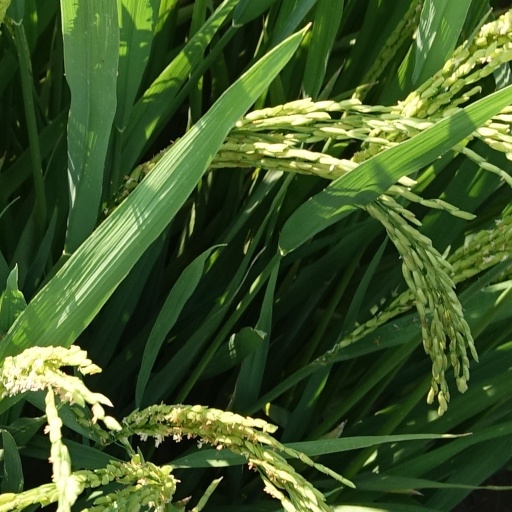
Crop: rice